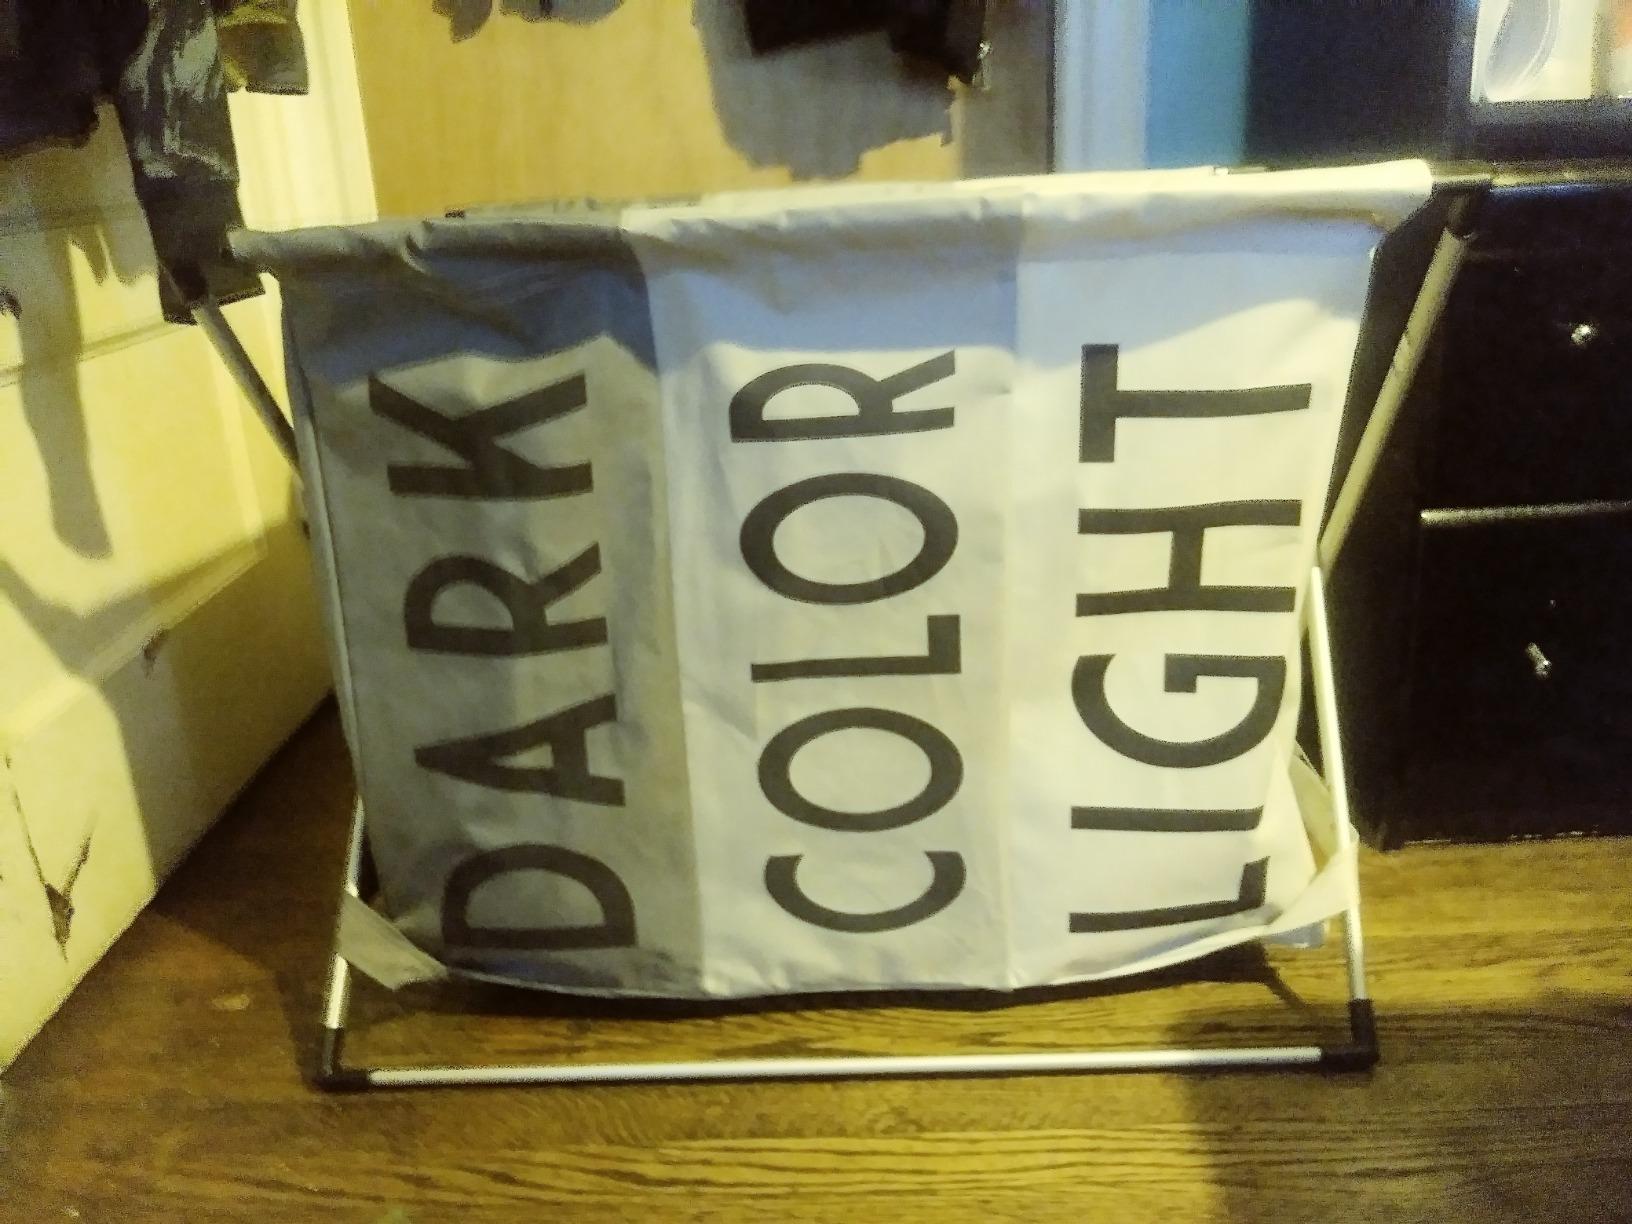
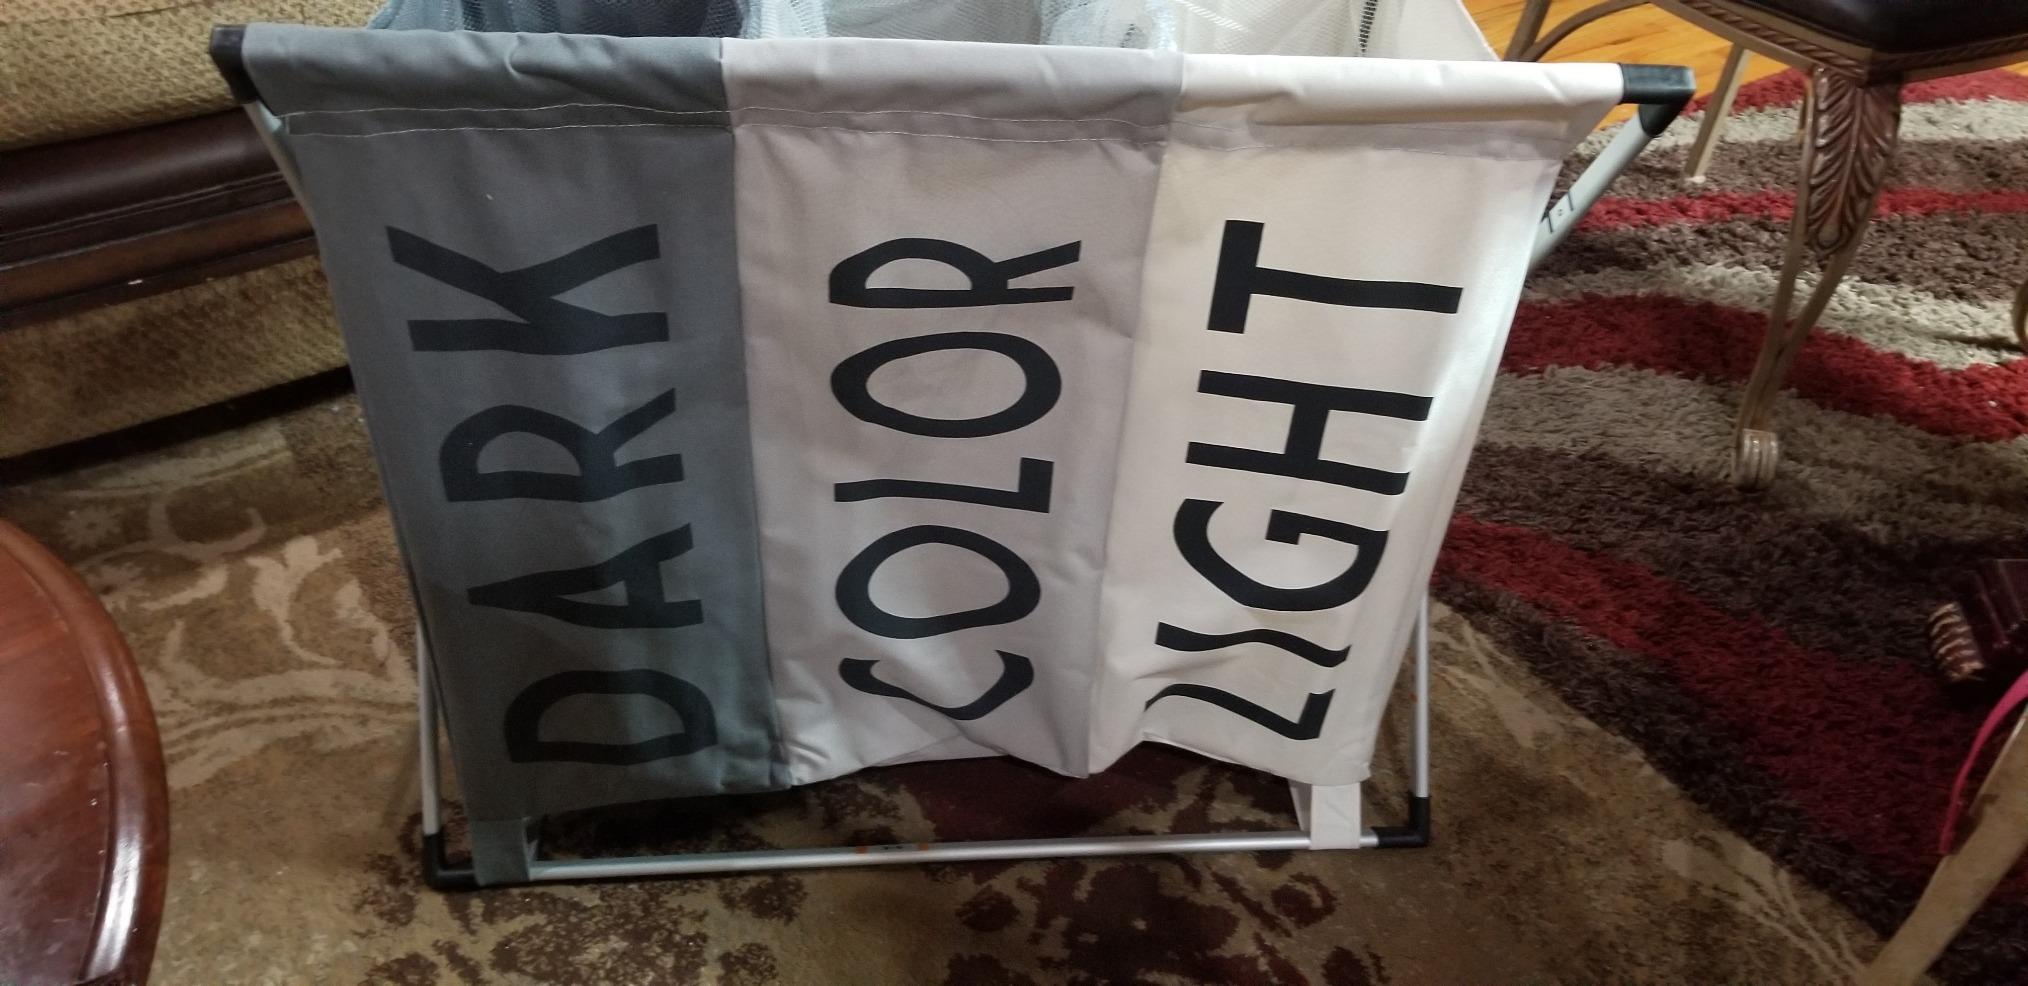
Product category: items_hamper
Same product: yes